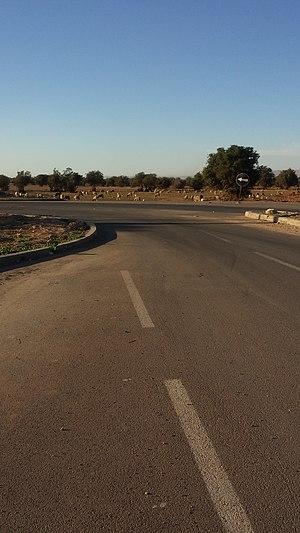
La nouvelle région Souss-Massa est l'une des douze nouvelles régions du Maroc instituées par le découpage territorial de 2015. Elle comprend l'ancienne région Souss-Massa-Drâa à l'exception du Drâa et de la province de Sidi Ifni à laquelle se rajoute la province de Tata de l'ancienne région de Guelmim-Es Semara.